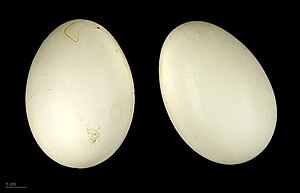
Rustand
Tadorna ferruginea
Rustand er en fugleart blandt de egentlige andefugle. Den er fortrinsvis udbredt i Asien, men findes også i Europa og Afrika. Rustanden holdes som prydfugl i parker. Den er nært beslægtet med den lidt mindre gravand.